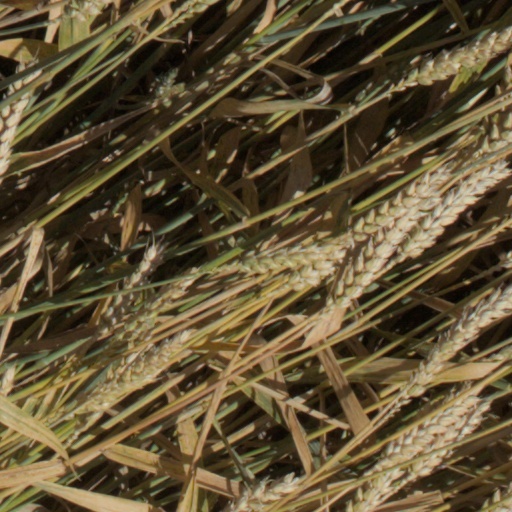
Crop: wheat